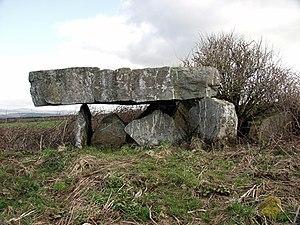
Cette liste non exhaustive recense les principaux sites mégalithiques en Cornouailles.